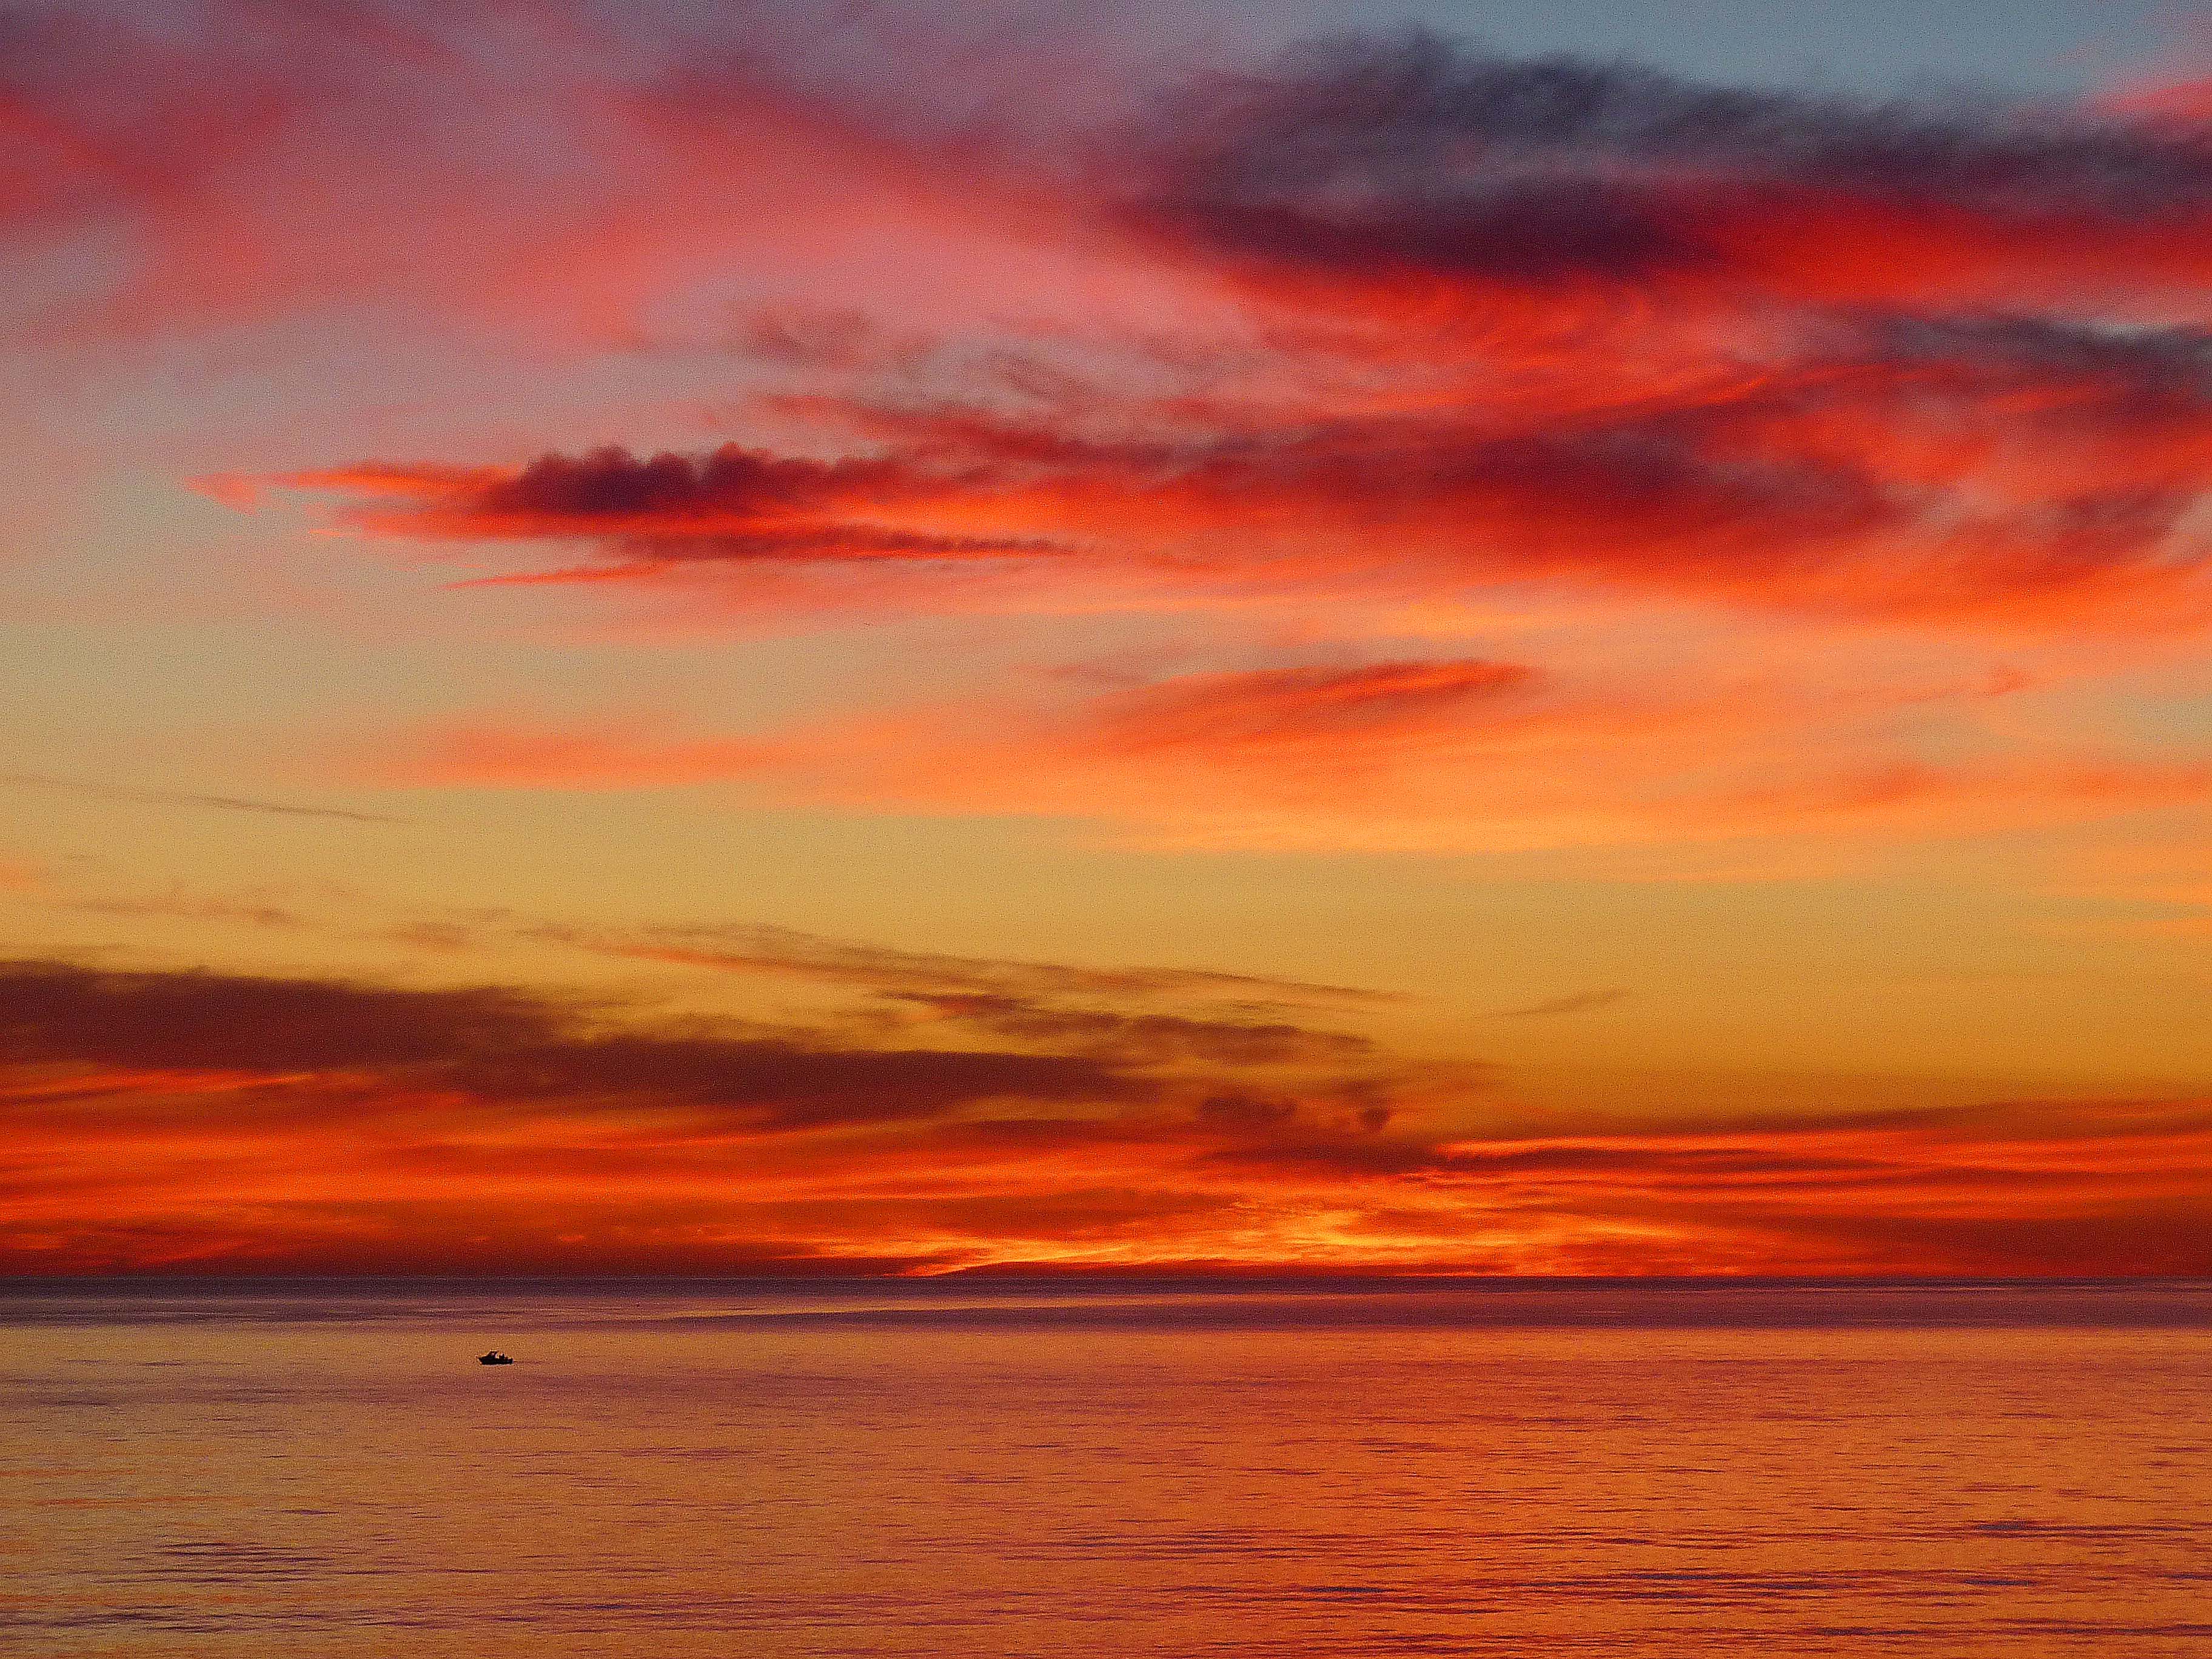
beach, sea, coast, water, ocean, horizon, cloud, sky, sunrise, sunset, boat, morning, dawn, atmosphere, seaside, dusk, evening, red, fishing, contrast, australia, colour, 2013, les, day, pwpartlycloudy, adelaide, anawesomeshot, dazzlingshot, vividandstriking, haines, leshaies, afterglow, red sky at morning